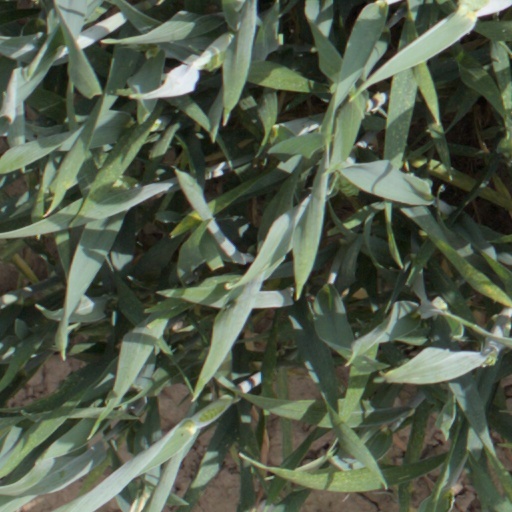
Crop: wheat